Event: Nepal Earthquake
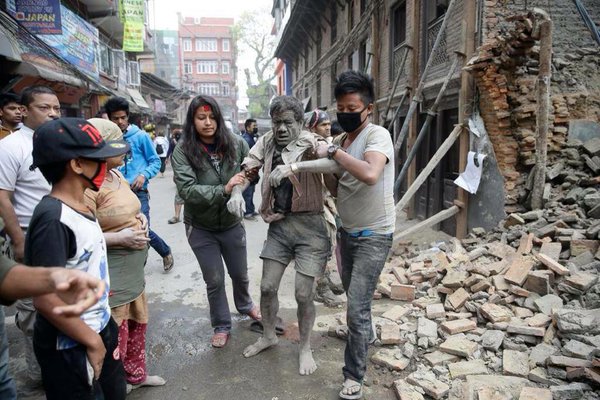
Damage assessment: damage